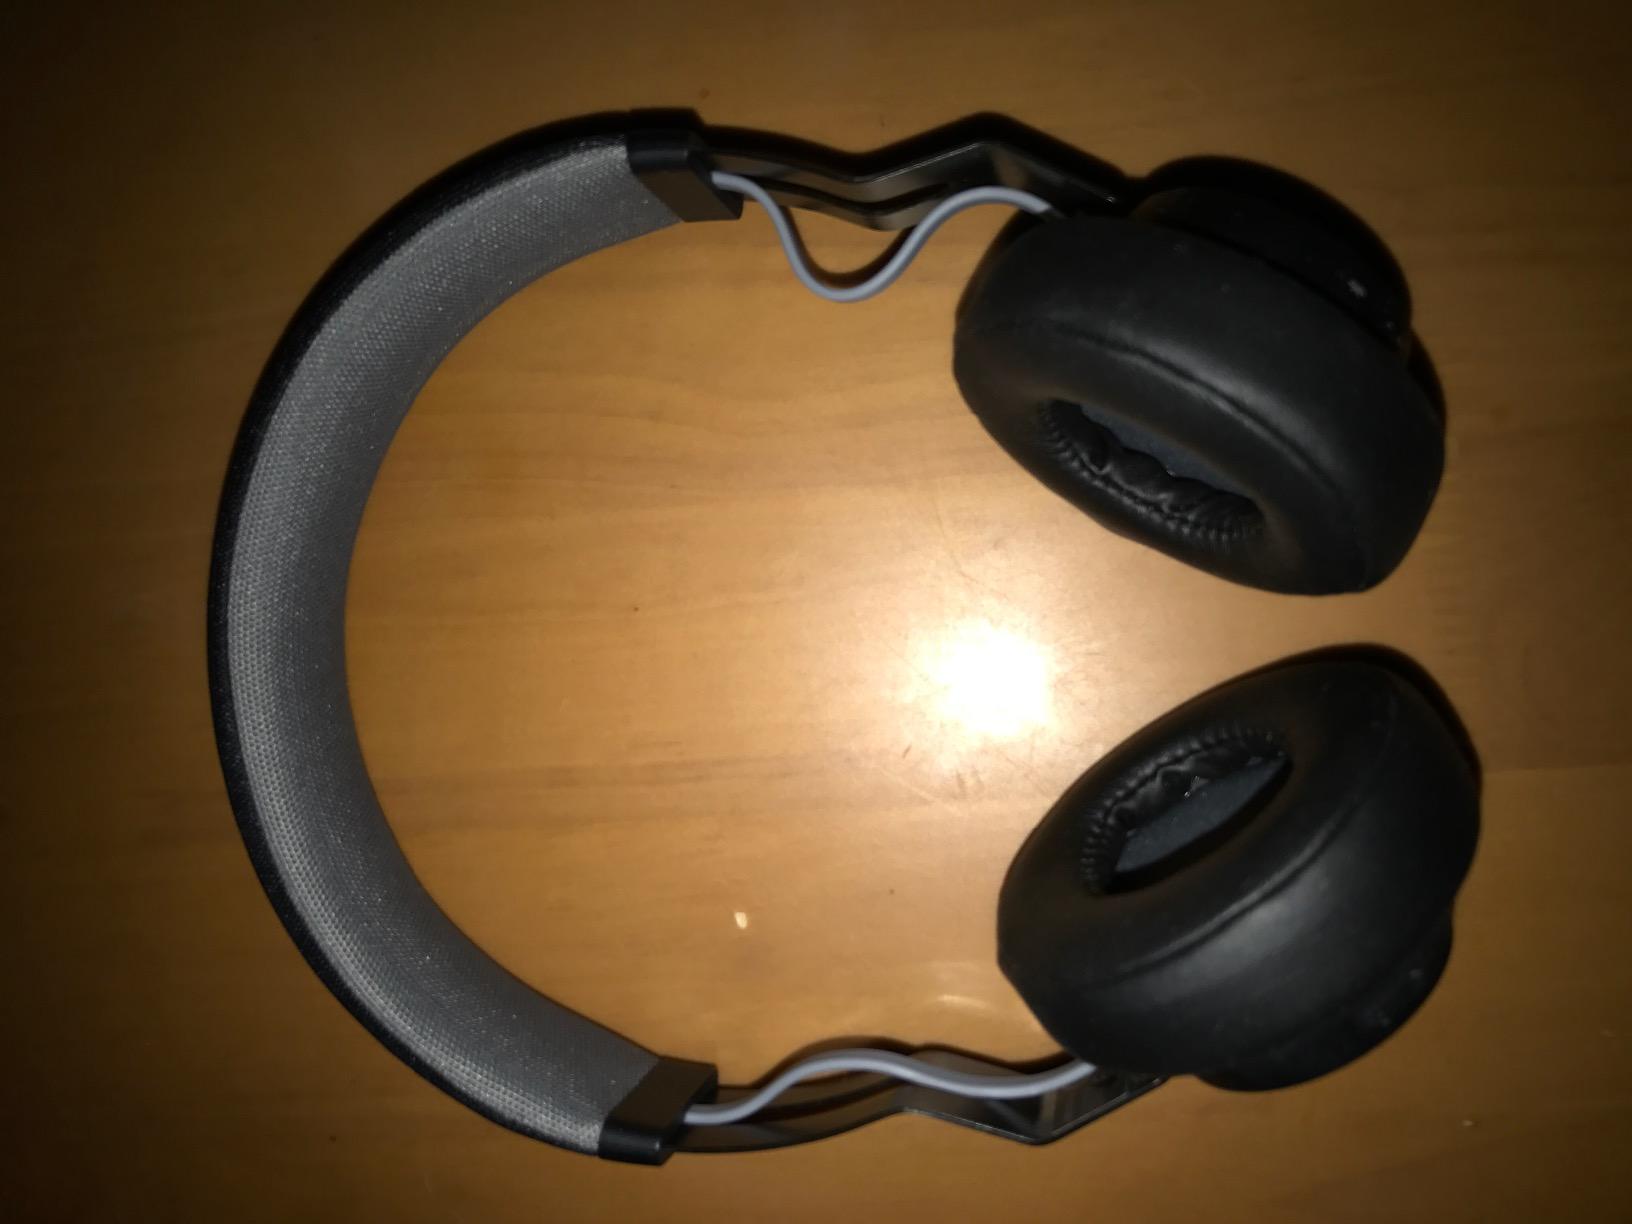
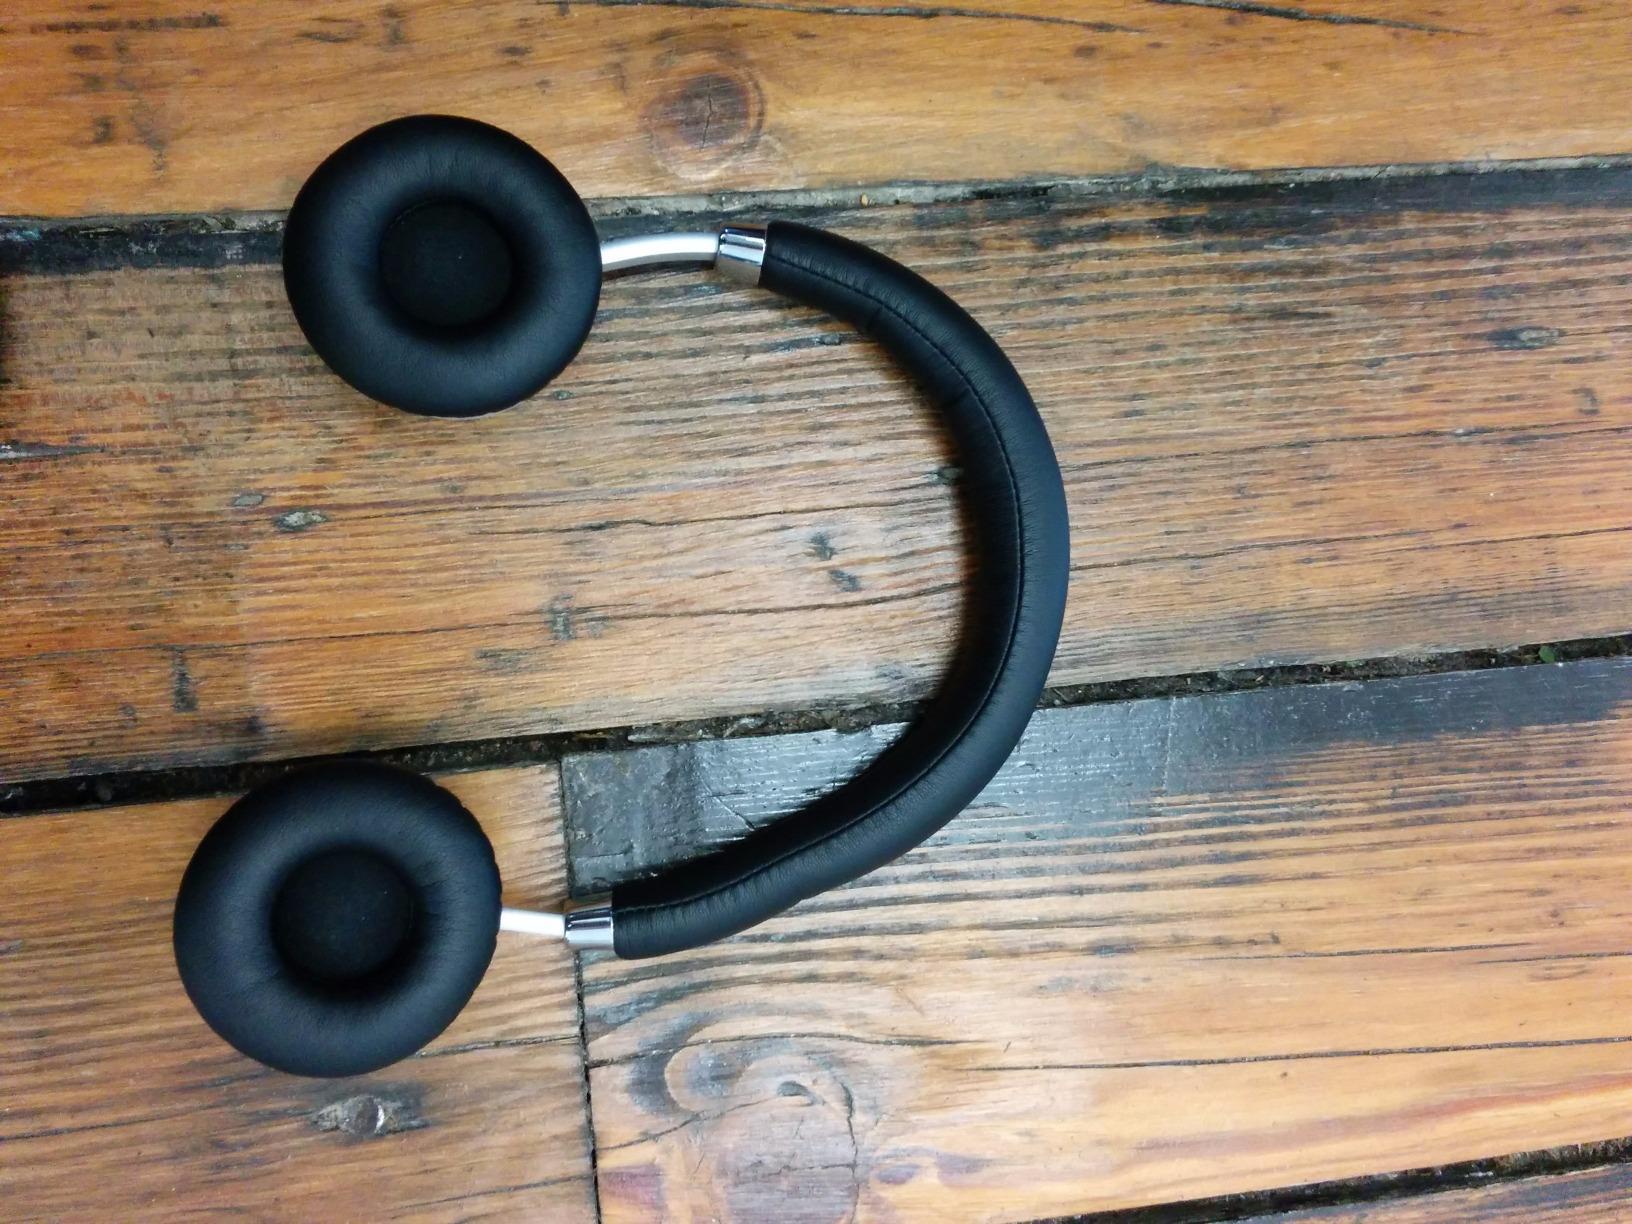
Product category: headphones
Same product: no